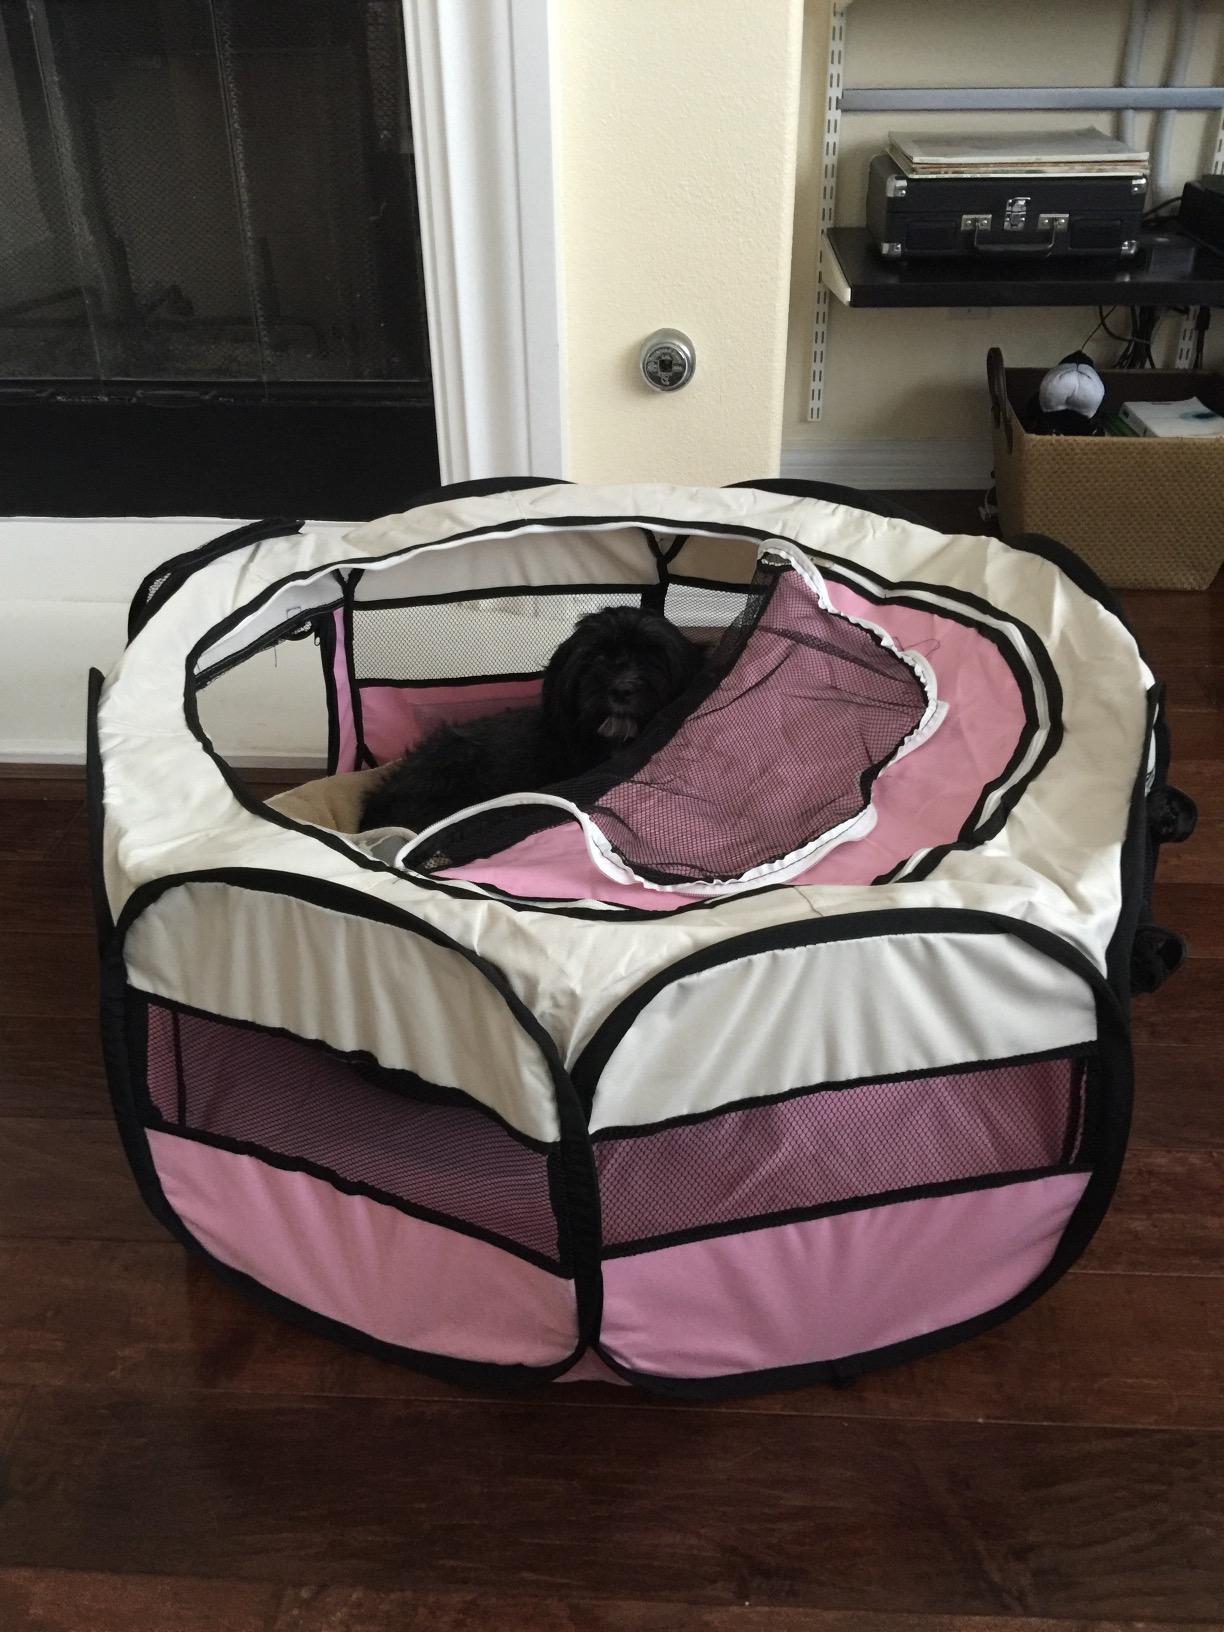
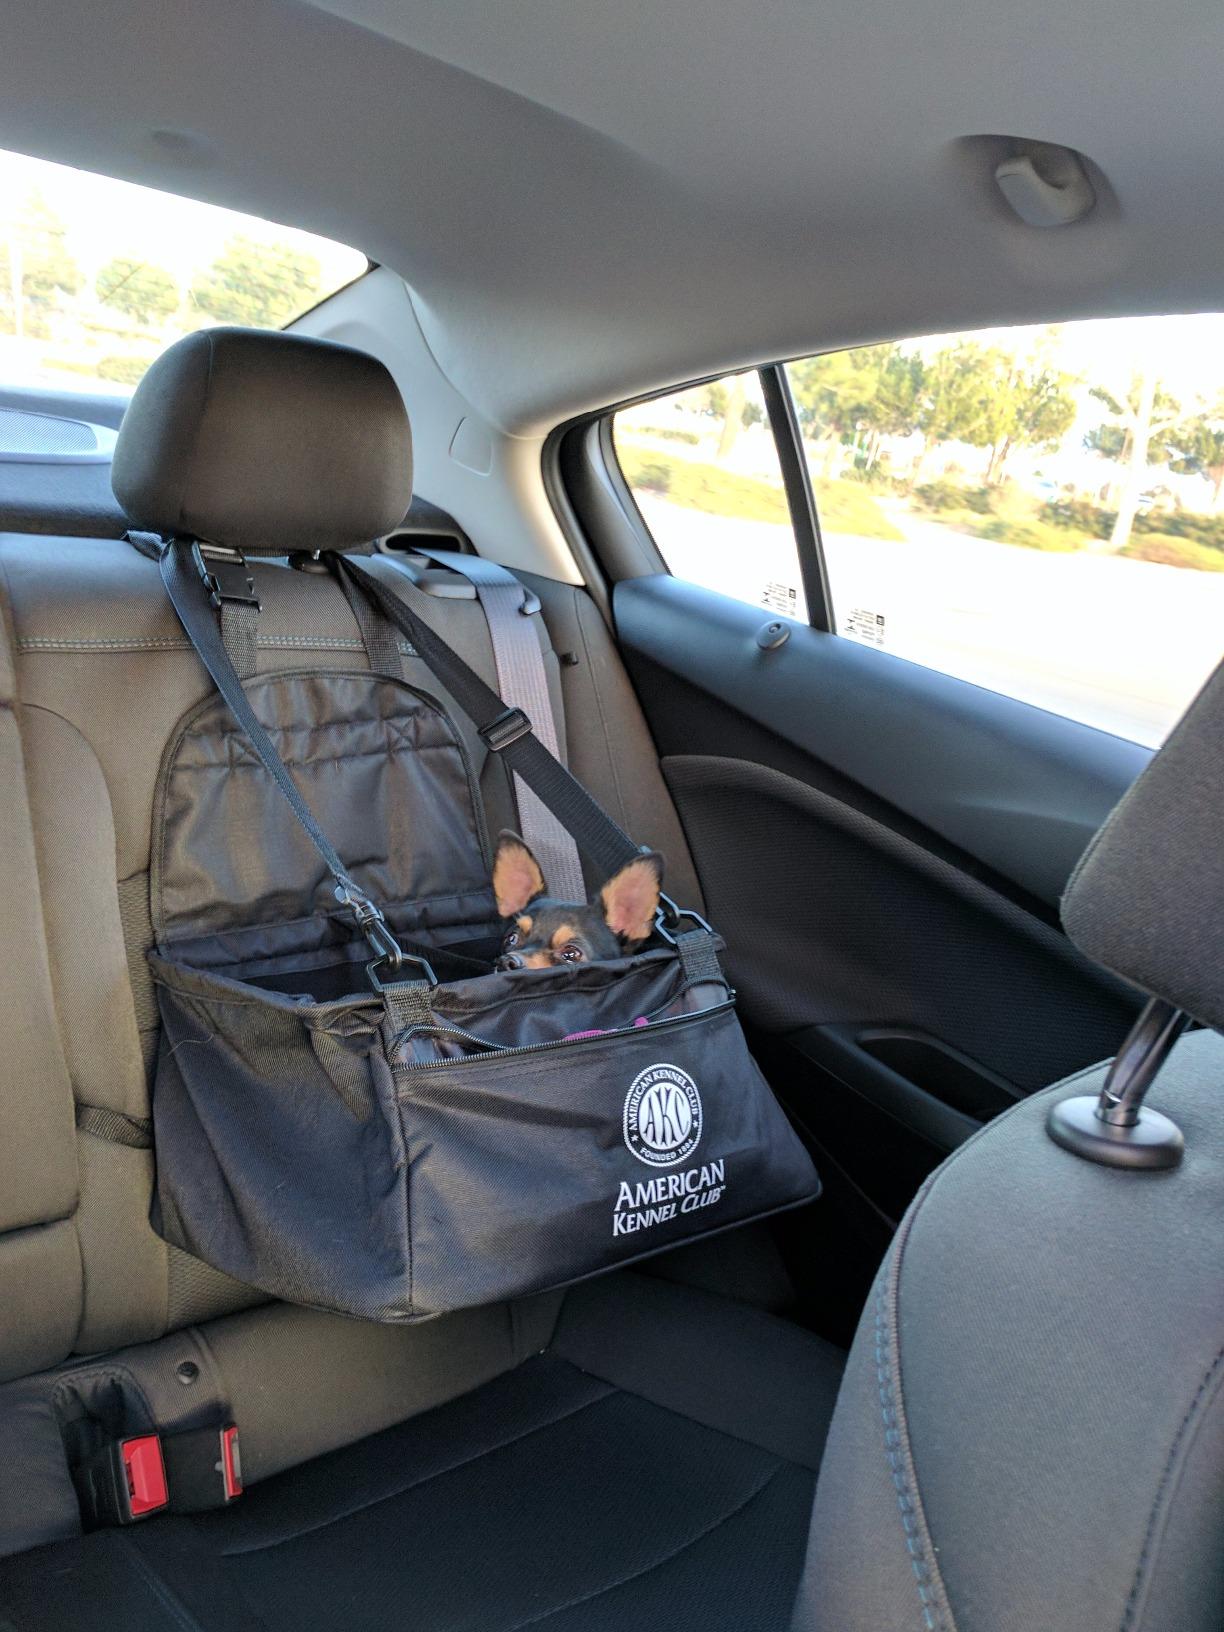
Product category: items_kennel
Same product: no